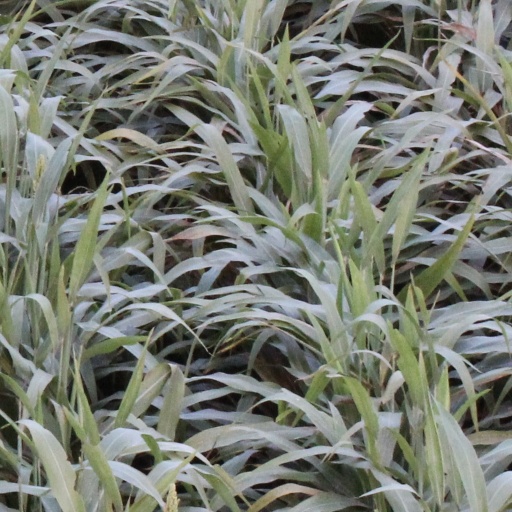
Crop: sorghum